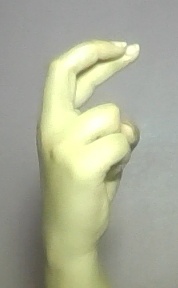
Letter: zay